Folk costume

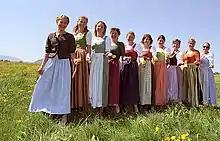

In Palestine, the thawb is a traditional garment, with popular styles from Bethlehem and Ramallah being decorated with Palestinian embroidery. The black-and-white patterned Palestinian keffiyeh is a symbol of Palestinian identity.